RAF Hornchurch

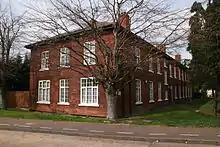
Astra Court East, the former Officers Quarters

During the Second World War the station was a Sector Airfield of RAF Fighter Command's 11 Group, covering London and the south east of England during the Battle of Britain in 1940, and therefore was a major target for the Luftwaffe, being raided on no less than twenty occasions. By this time, its command centre was in Romford, and a satellite station (an advanced attack outpost; RAF Rochford) was unpopular with the Hornchurch crews sent there from time to time because of the canvas accommodation.